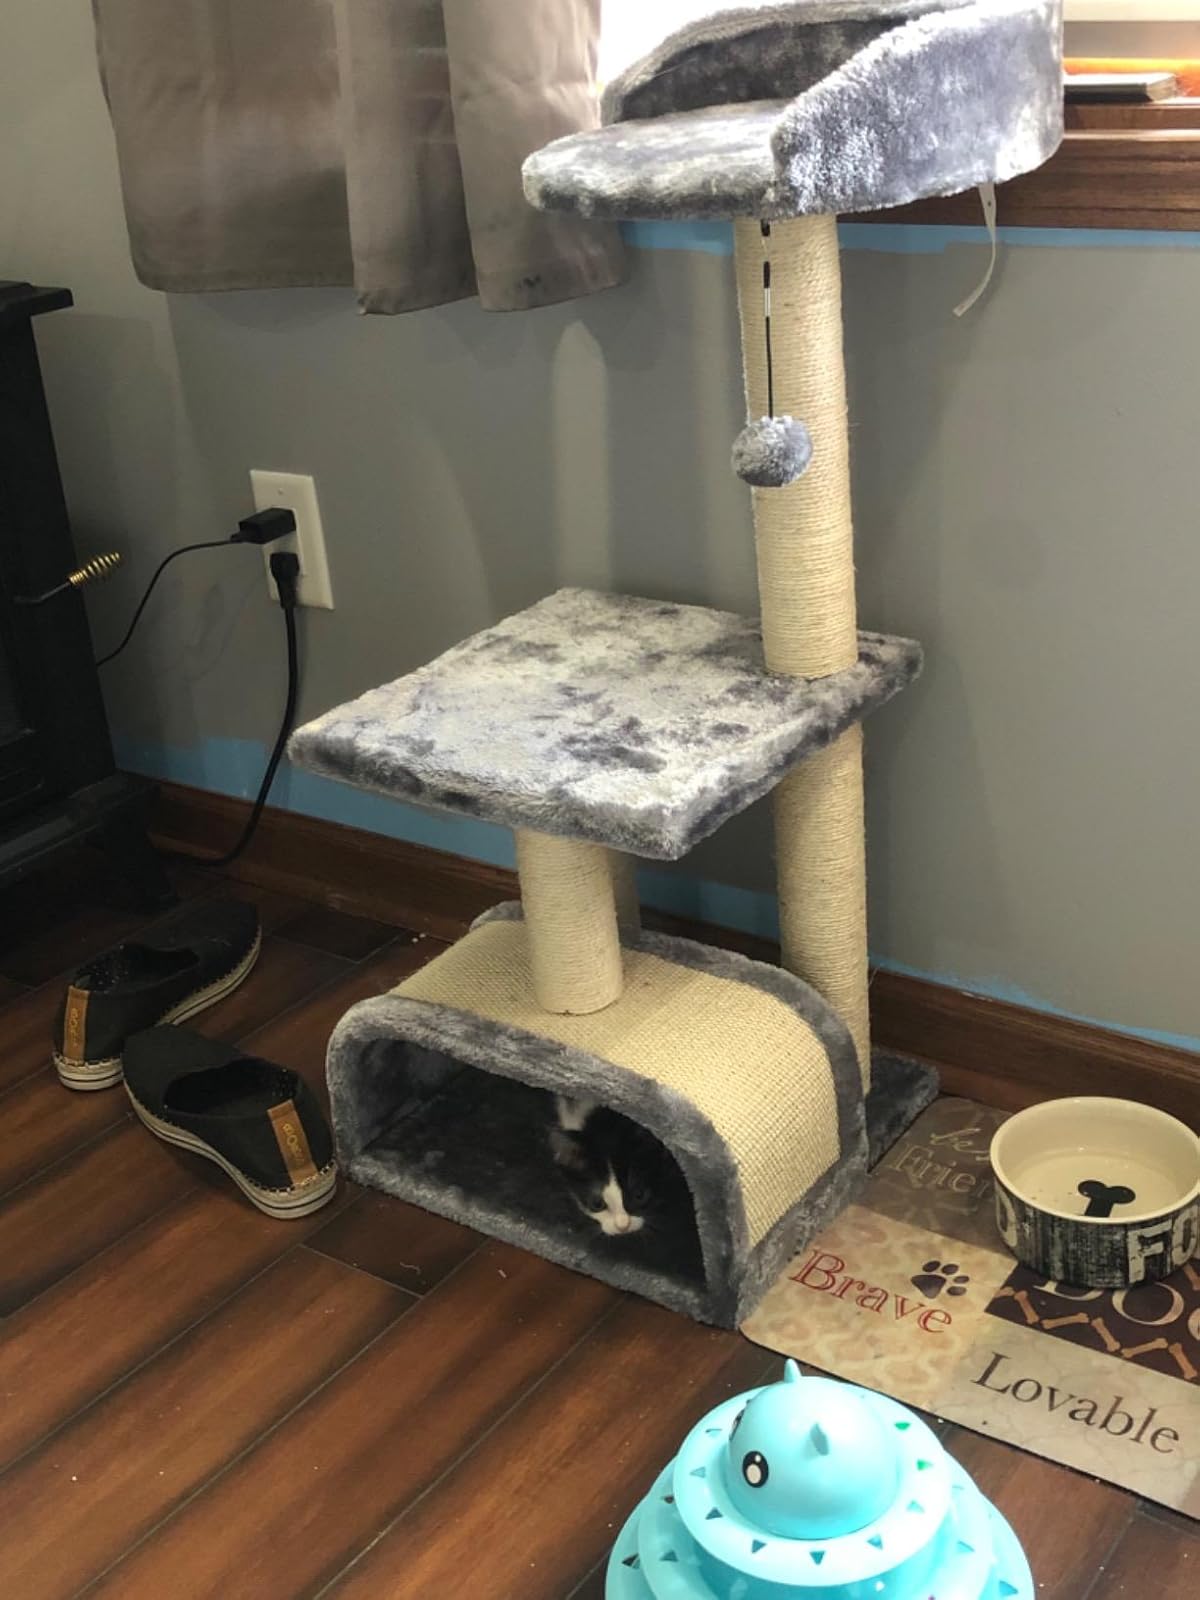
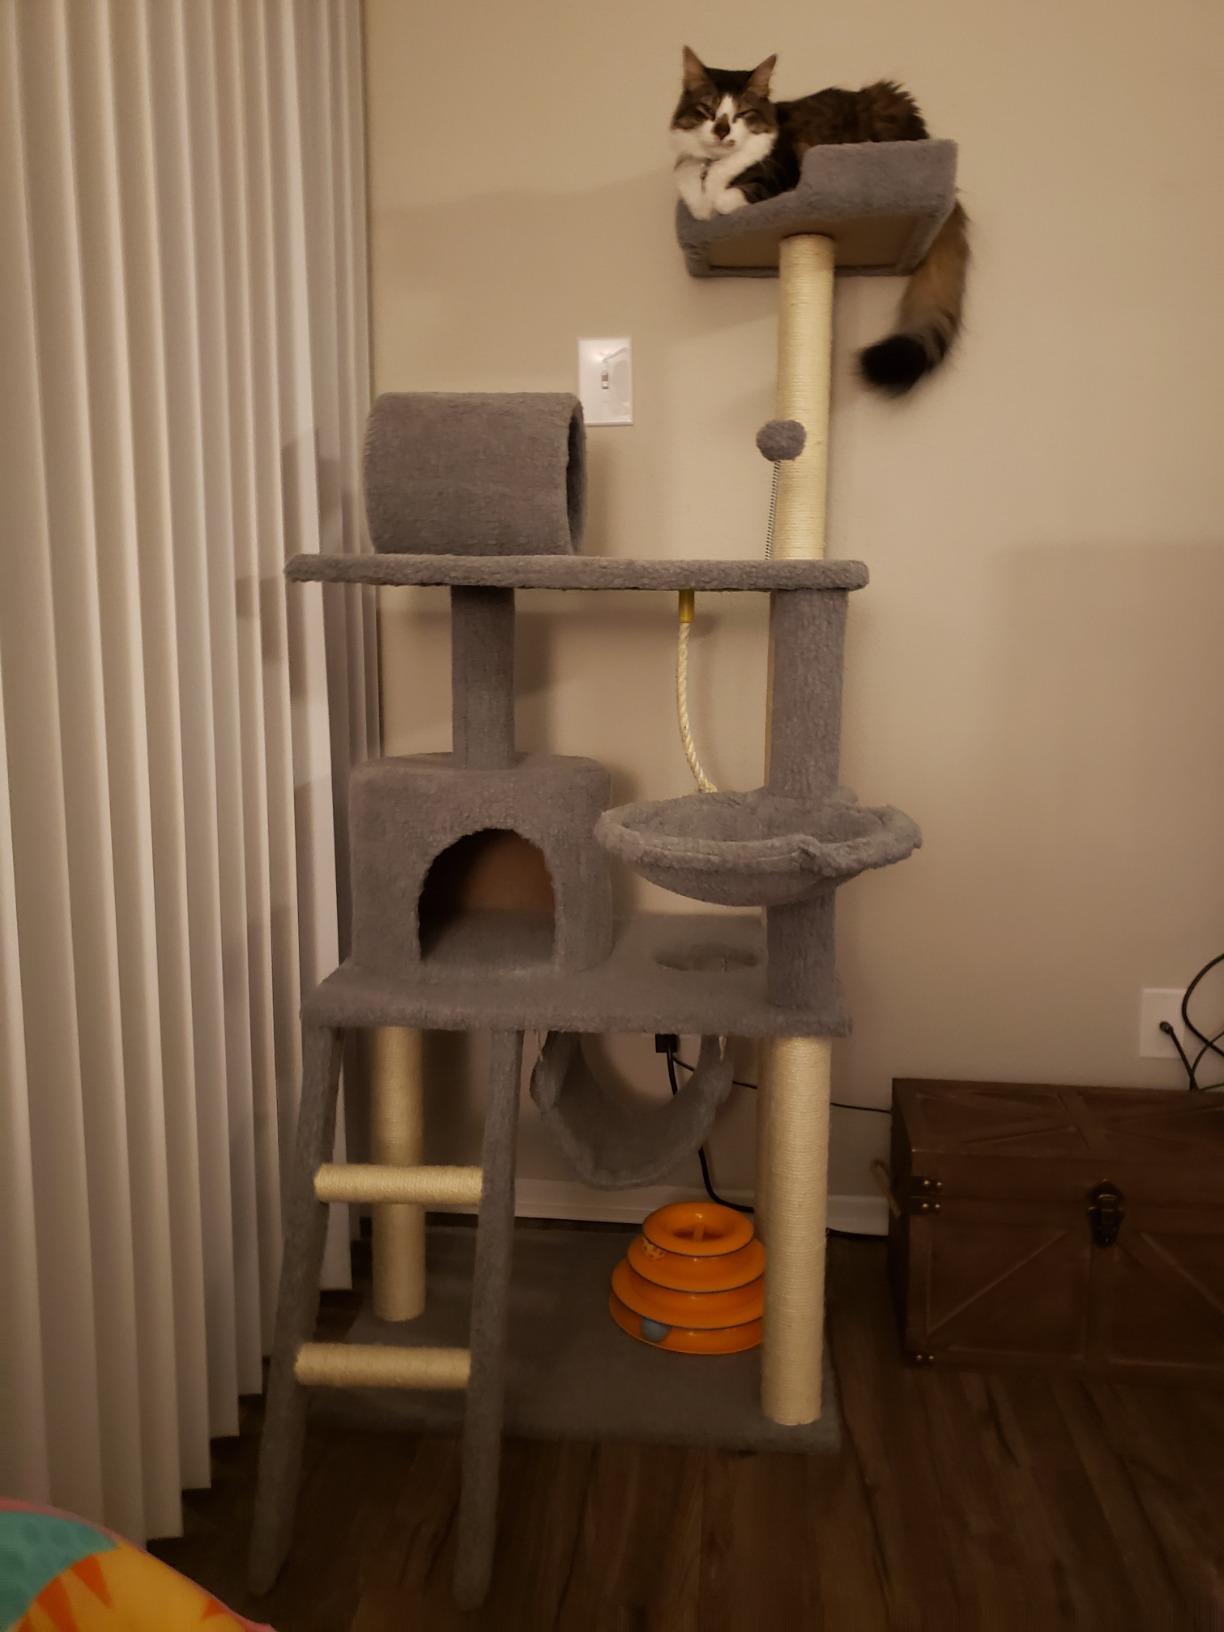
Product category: items_cat tree
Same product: no